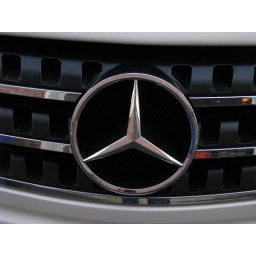
car so nice in side got heated seats so bad ass